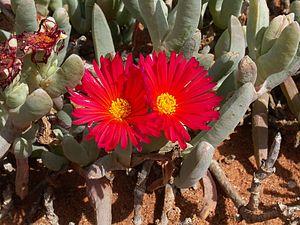
Aizoaceae, Knersvlakte, Paysage d'Afrique du Sud , Cap-Occidental, d'Afrique du Sud Galego: Aizoaceae, Knersvlakte, Cabo Occidental, Sudáfrica Magyar: Aizoaceae, Knersvlakte, Dél-afrikai Köztársaság Italiano: Aizoaceae, Knersvlakte, Paesaggio Sudafrica, Western Cape, Sudafrica Lëtzebuergesch: Aizoaceae, Knersvlakte, Westkaap, Südafrika Lietuvių: Aizoaceae, Knersvlakte, Vakarų Kapas, Pietų Afrikos Respublikos